Dear Gorbachev

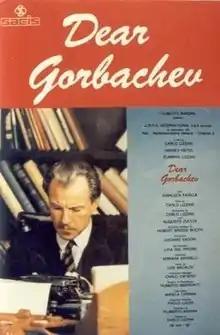
Theatrical release poster

Caro Gorbaciov (internationally released as Dear Gorbachev) is a 1988 Italian drama film directed by Carlo Lizzani.